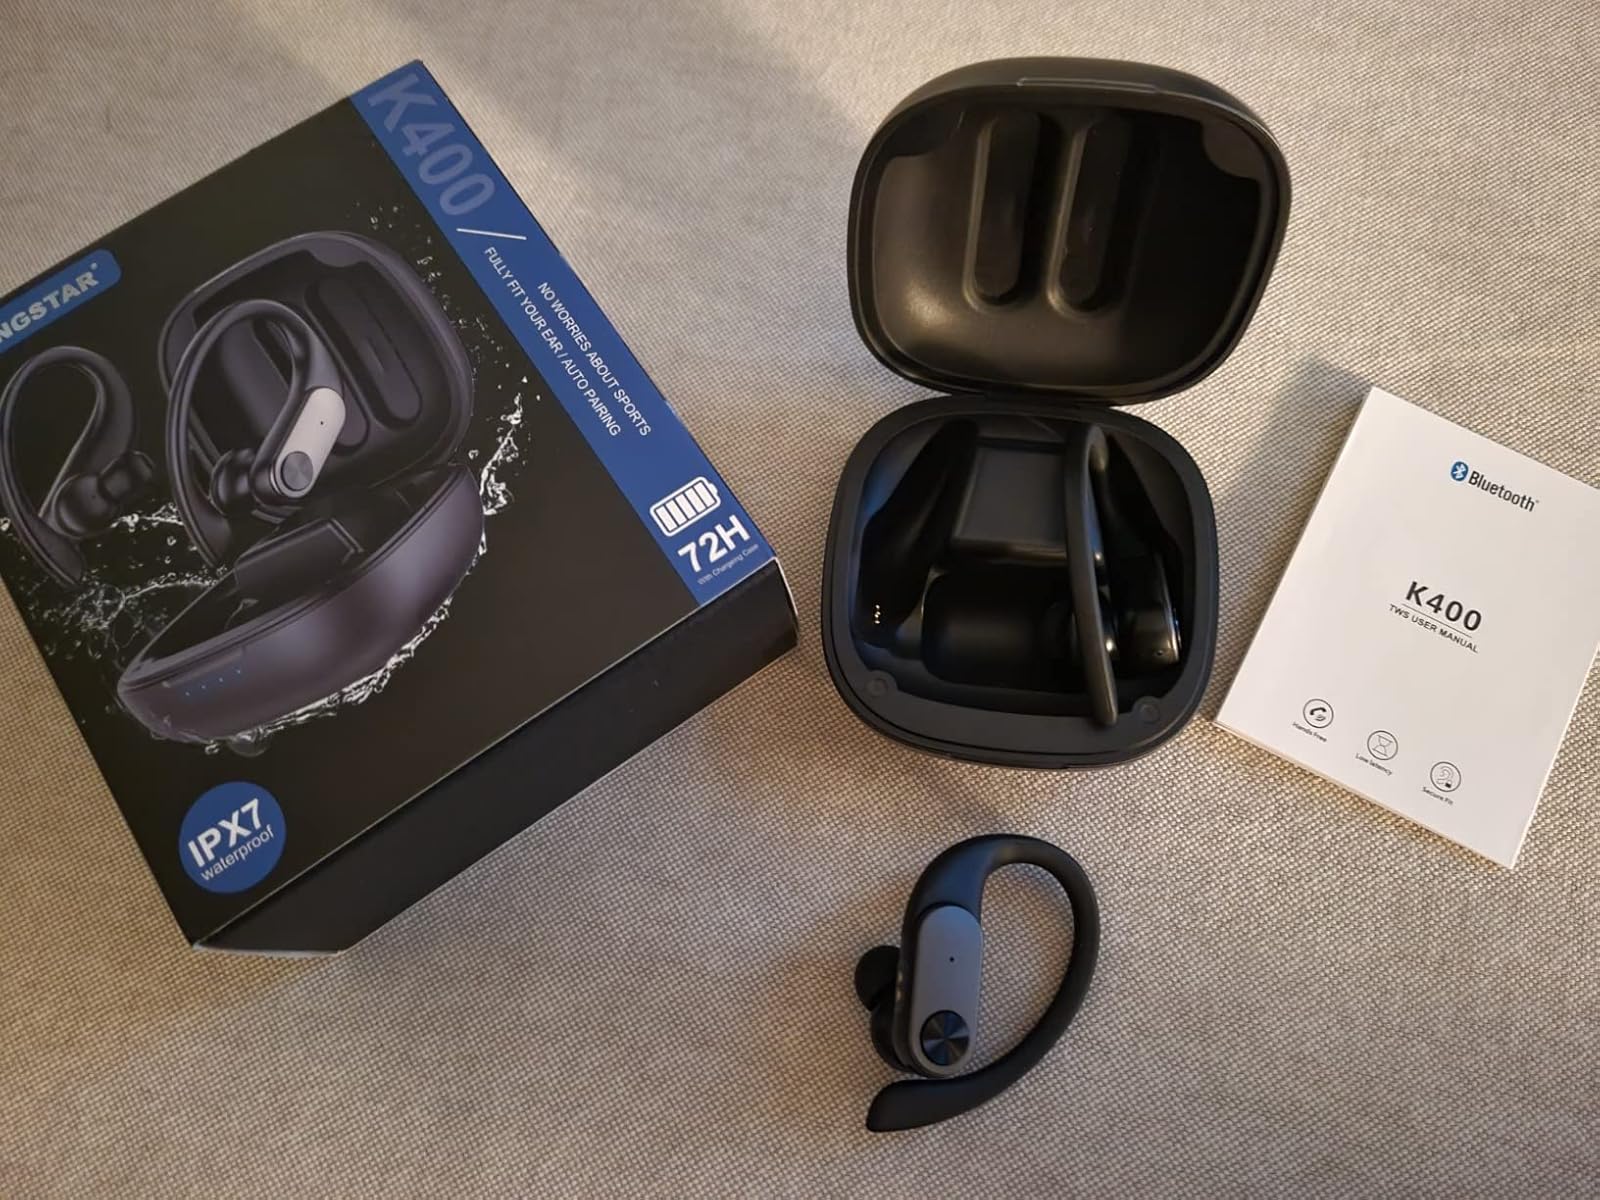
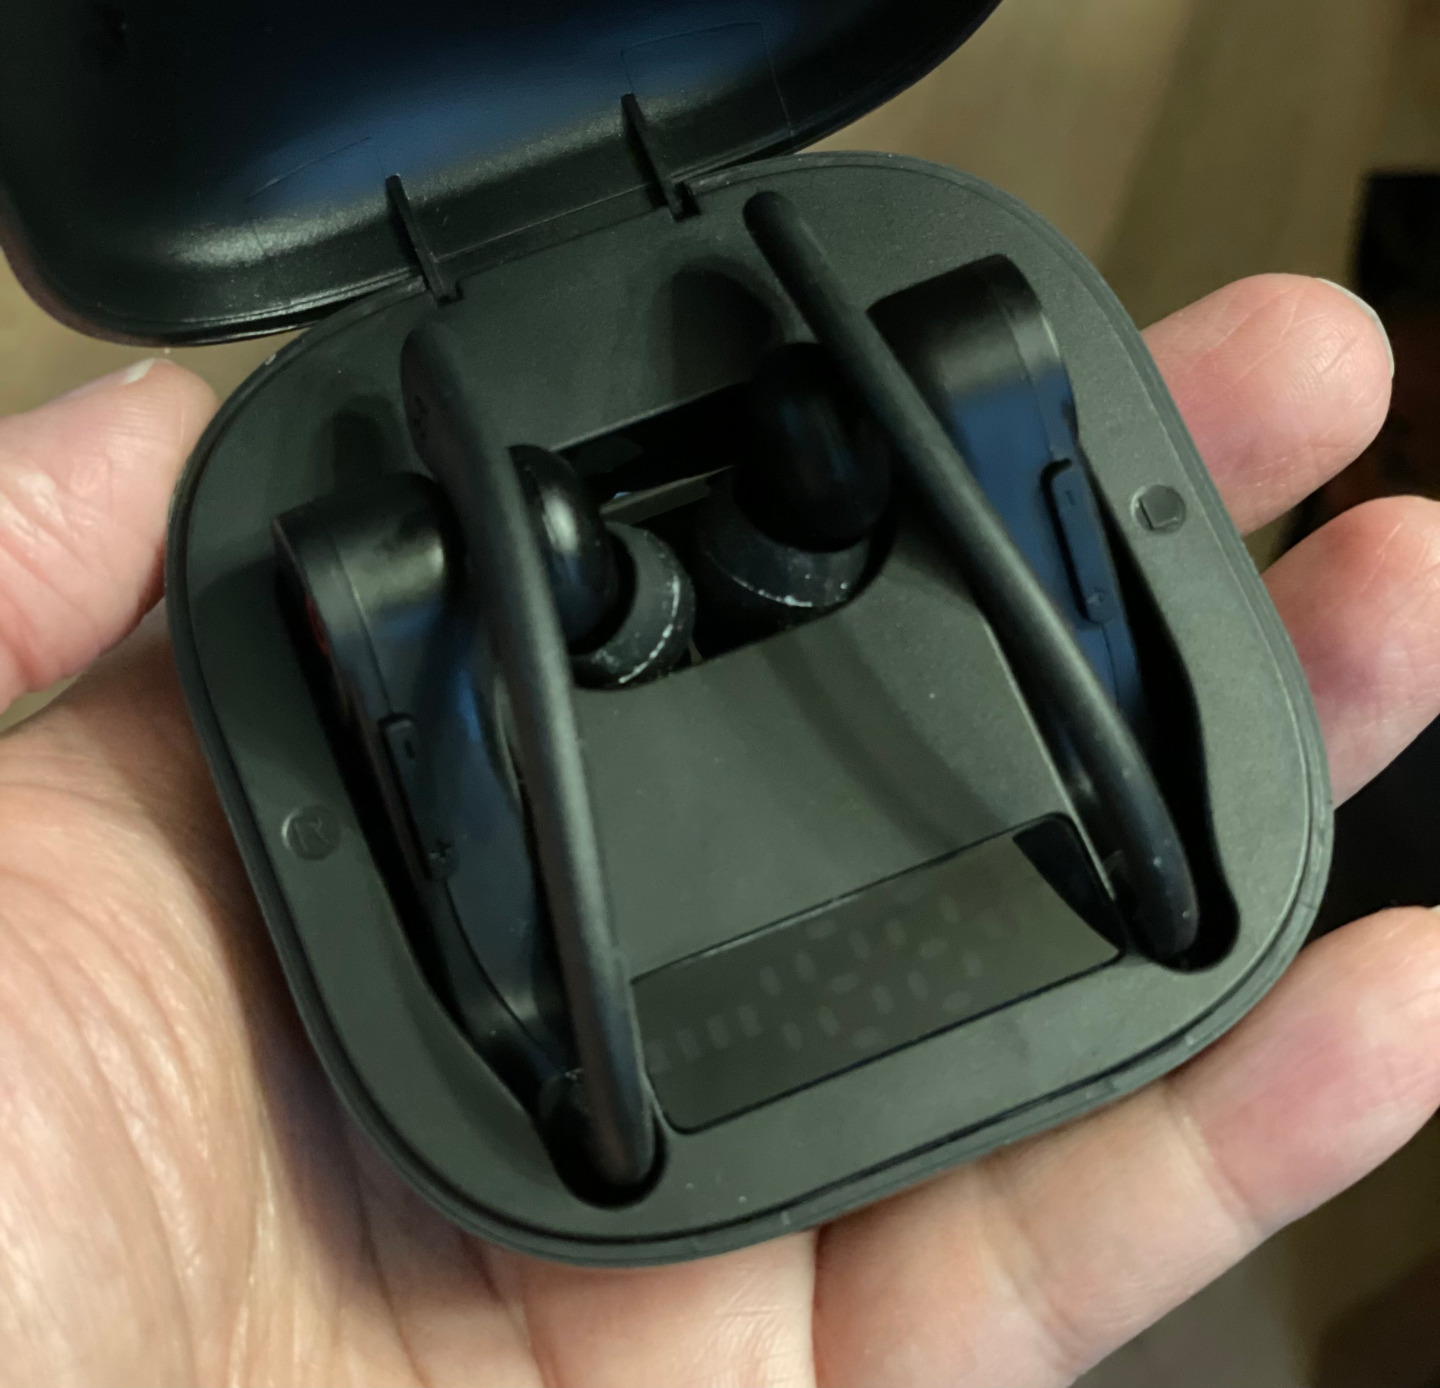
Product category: earbuds
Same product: no